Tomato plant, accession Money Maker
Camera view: horizontal (90 deg, fisheye); turntable rotation: 330 degrees
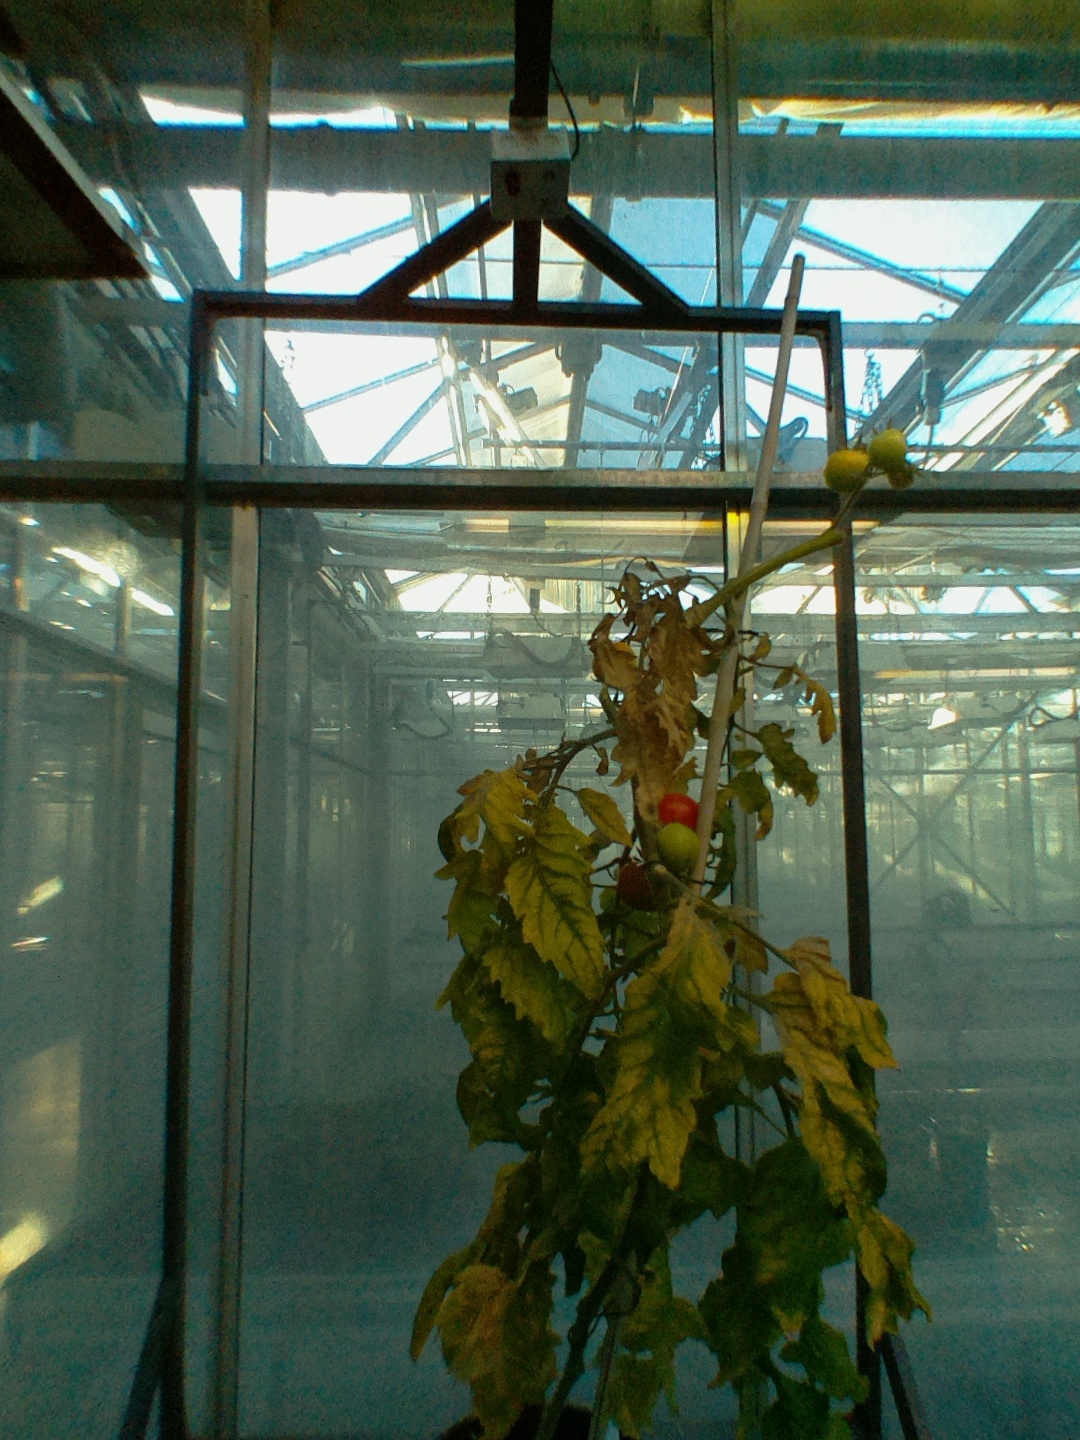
BBCH growth stage 84: 40%-50% of fruits show typical fully ripe color